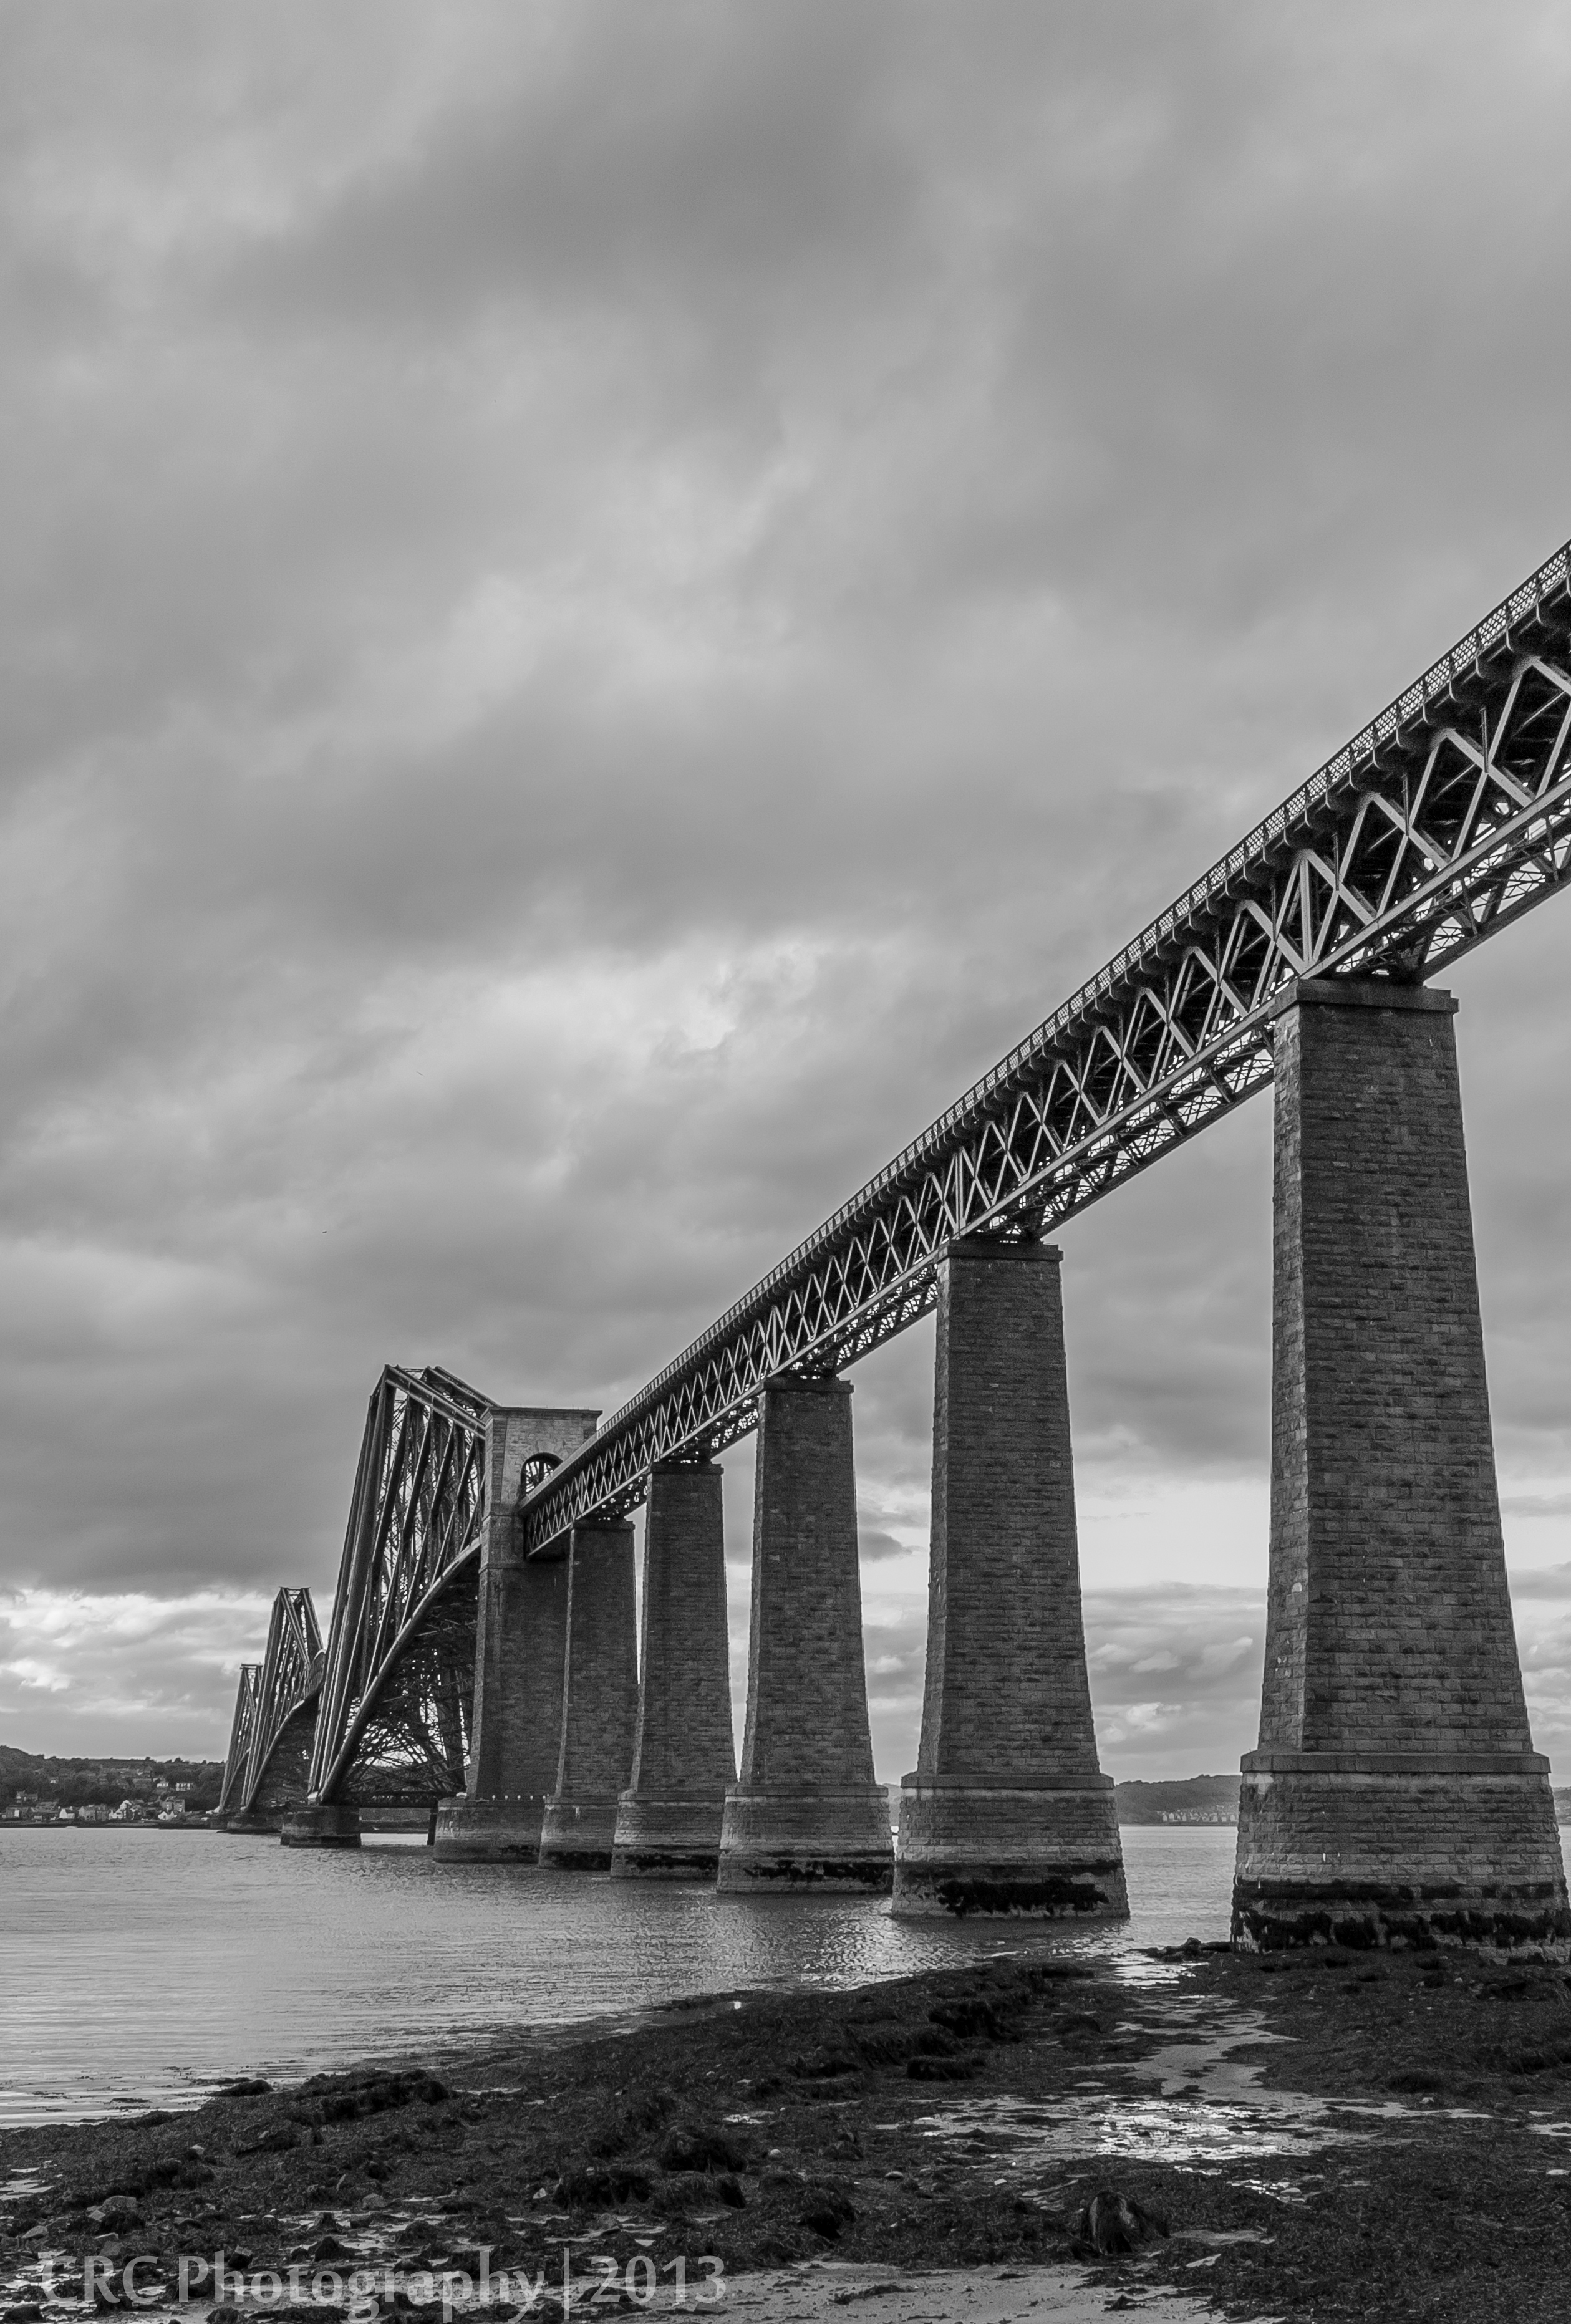
sea, water, black and white, sky, bridge, river, transport, landmark, monochrome, uk, structures, mono, clouds, history, scotland, bridges, firthofforth, southqueensferry, b8w, monochrome photography, nonbuilding structure